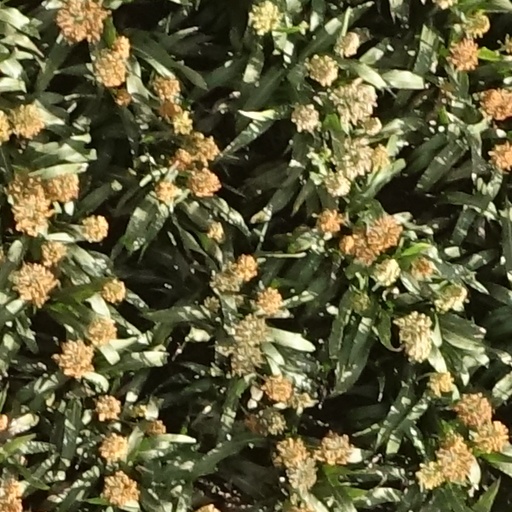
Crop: sorghum